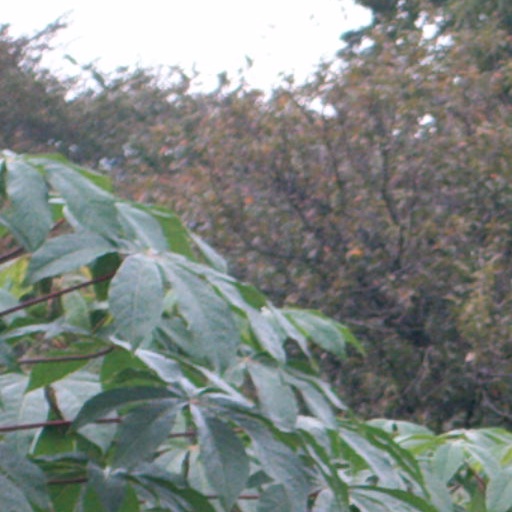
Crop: cassava